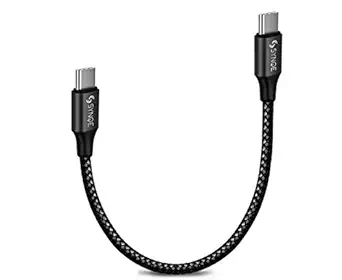
Synqe Type C to Type C Short Fast Charging 60W Cable Compatible with Samsung Galaxy Z Fold3 5G
Category: Computers&Accessories
Price: 349 (list price: 999)
Rating: 4.3 (838 ratings)
About this product: 【NOTE before purchase】:This is a USB-C to USB-C cable, which means it has the same USB C plug on both ends, please be aware that this is not a USB-C to USB-A cable. Besides, you may need a USB C wall charger to charge your device.|【NYLON BRAIDED, SMALL SIZE】: With a tested 20000+ bend lifespan, Synqe USB C charging cable with heavy duty braided and strong metal connections is far more durable. Short size makes it comfortable to use with Power Banks and Android Auto.|【3A/60W Rapid Charging】：Built-in smart chip, which makes this Type C to Type C PD cable strong enough to support max 3A current 60W power throughput, as well as support fast charging for more phone and power banks likeSamsung Galaxy Note 10 S20 Ultra S21,Realme Power Bank and more Type C devices. You need a USB C wall charger / Power Bank to charge your device and we recommend using the original wall charger.|【60W High Speed Charging】: Output power up to 20V 3A, which is ensured by high-speed safe charging, and the USB 2.0 supports data transfer speed can reach 40~60MB/S (480Mbps). NOTE: This product DO NOT support video output and monitor connection.|【12-months warranty】: 12 months warranty and friendly customer services, ensures the long-time enjoyment of your purchase. If you meet any question or problem, please don't hesitate to connect with us.